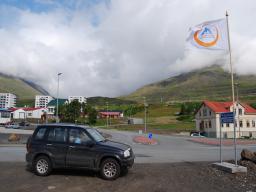
Label: Background_without_leaves